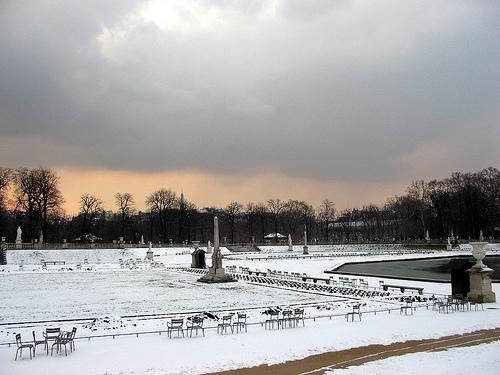
Weather: snow or frosty